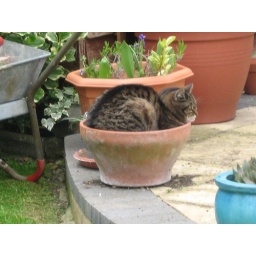
My cat (Rosie) in a plant pot. Of course.